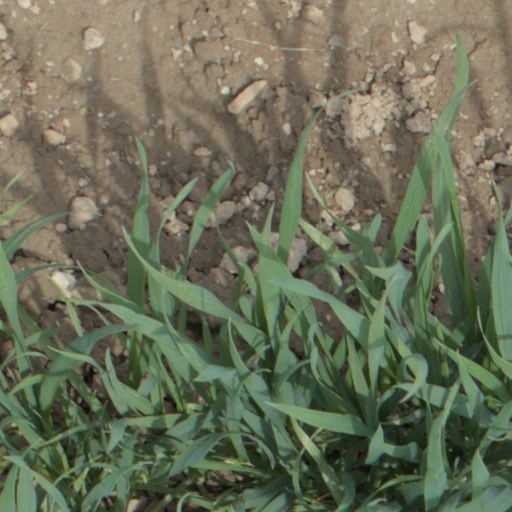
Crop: wheat